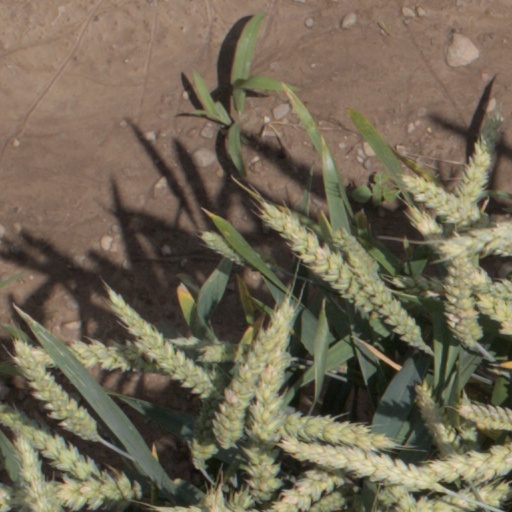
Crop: wheat